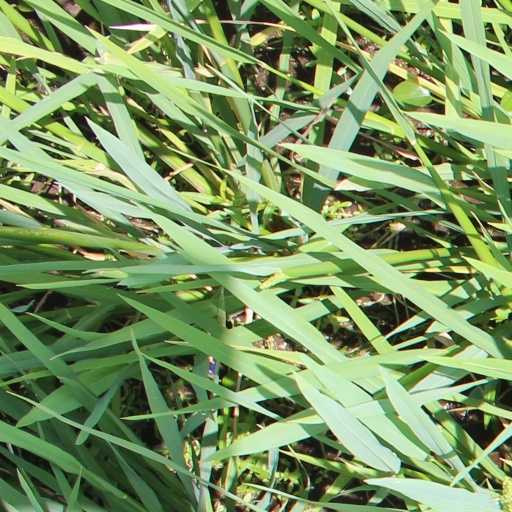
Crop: rice